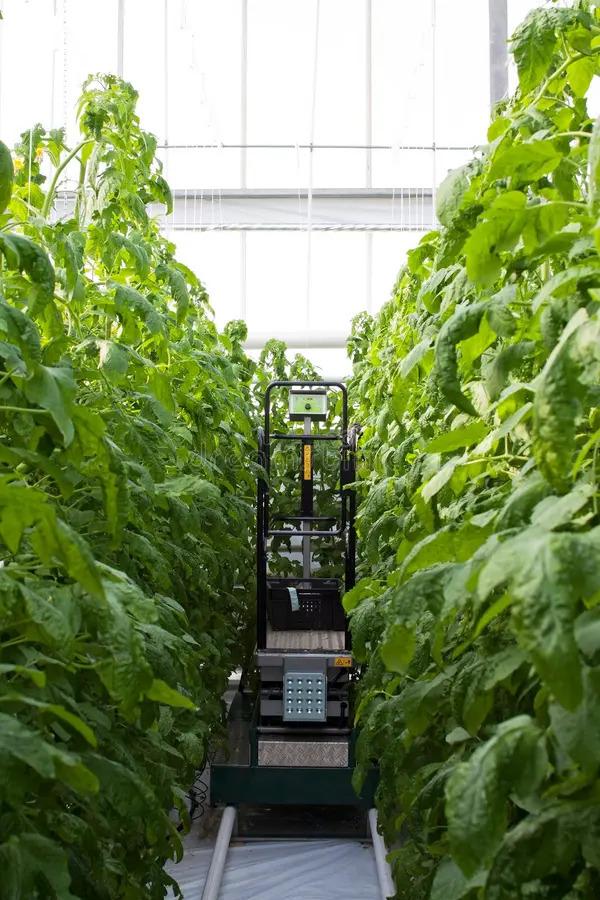
Kilimo cha teknolojia ya kisasa ambapo mazao yamepandwa kwa mistari na yamestawi vizuri, yanawekwa ndani ya hema zinazozuia vumbi kwa uharibifu pembeni. Kuna mashine inayotumika katika kilimo hicho."